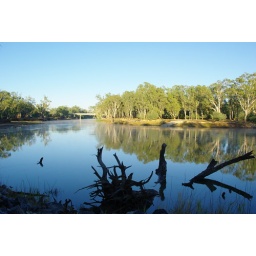
photo of new bridge over the murray river near corowa new south wales